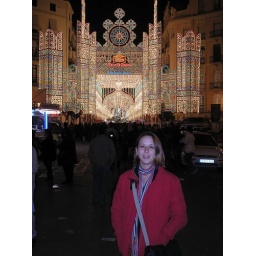
I love this street in fallas. Even though I got my bag slashed here on a different night.